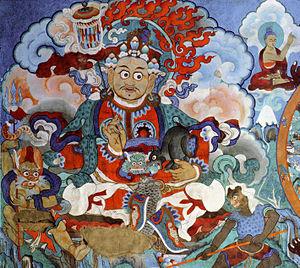
Le monastère de Hemis Gompa se trouve sur la rive ouest de l'Indus, il est situé à environ 47 km de Leh, la capitale du Ladakh, du district du même nom, dans l'État du Jammu-et-Cachemire en Inde à une altitude de 3 510 m.